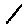
Label: 1